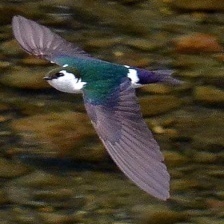
Species: VIOLET GREEN SWALLOW
Scientific name: TACHYCINETA THALASSINA